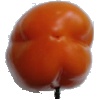
Label: Pepper Orange 1